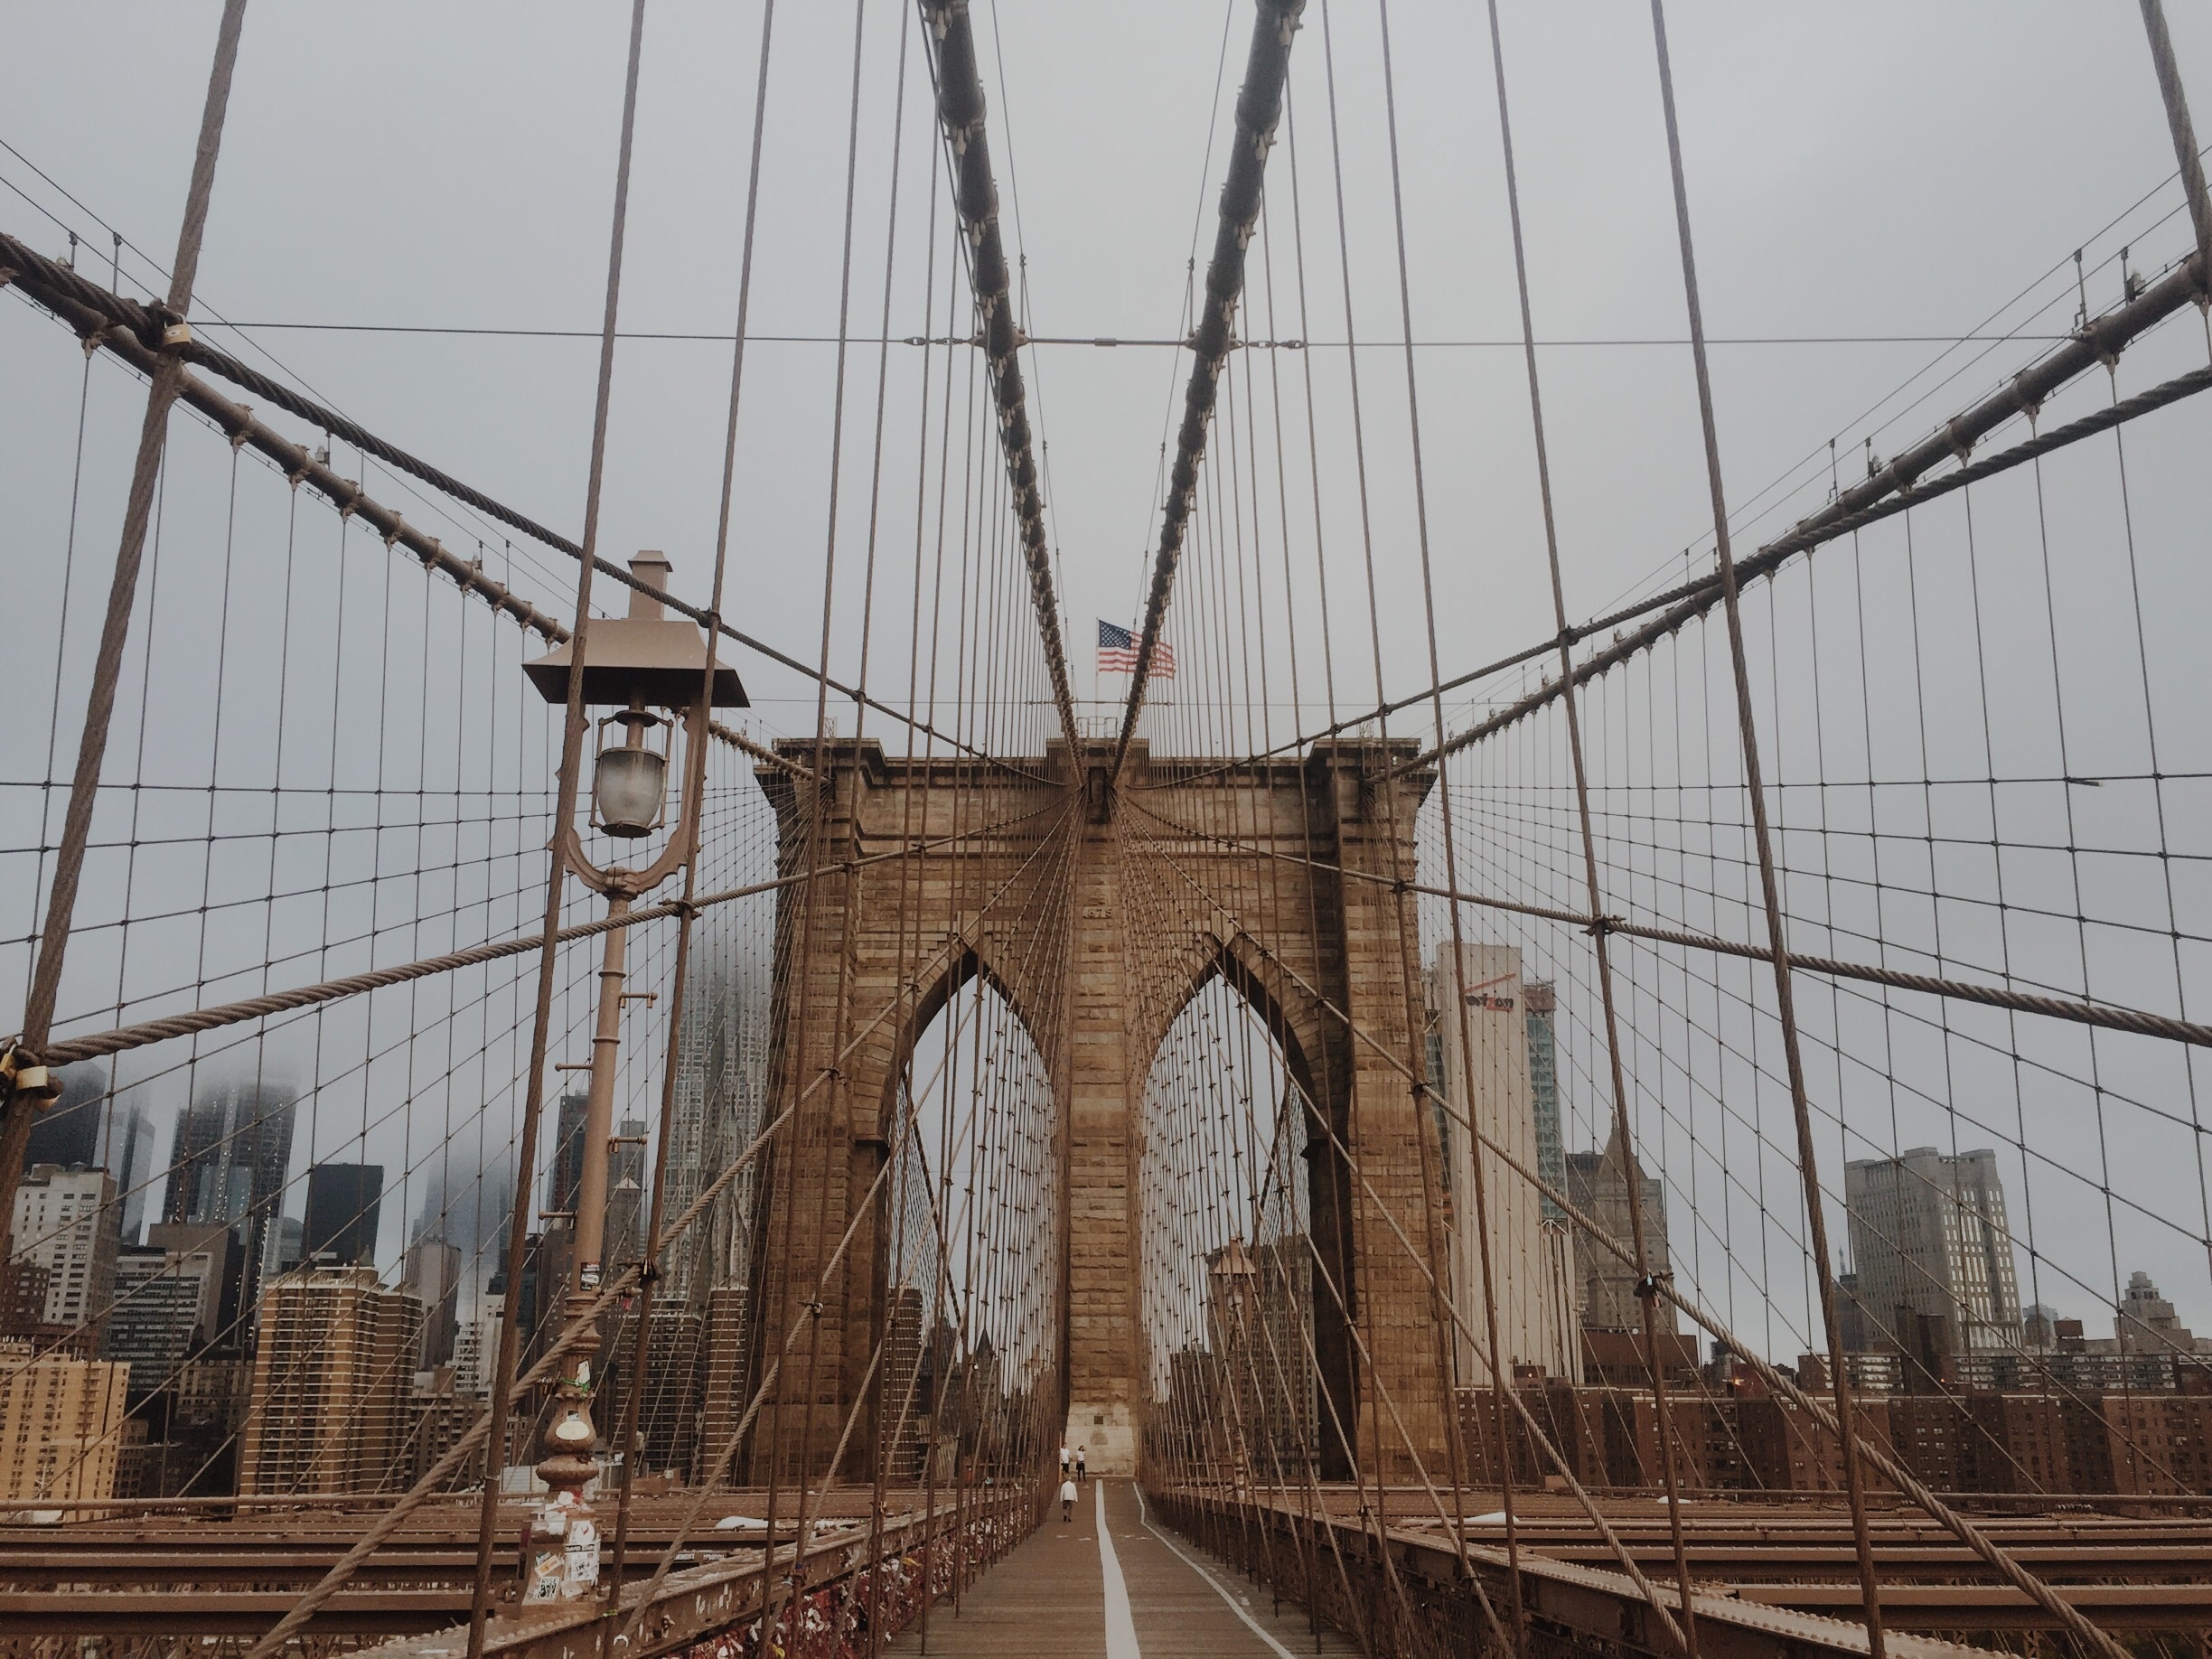
bridge, suspension bridge, vehicle, mast, landmark, cable stayed bridge